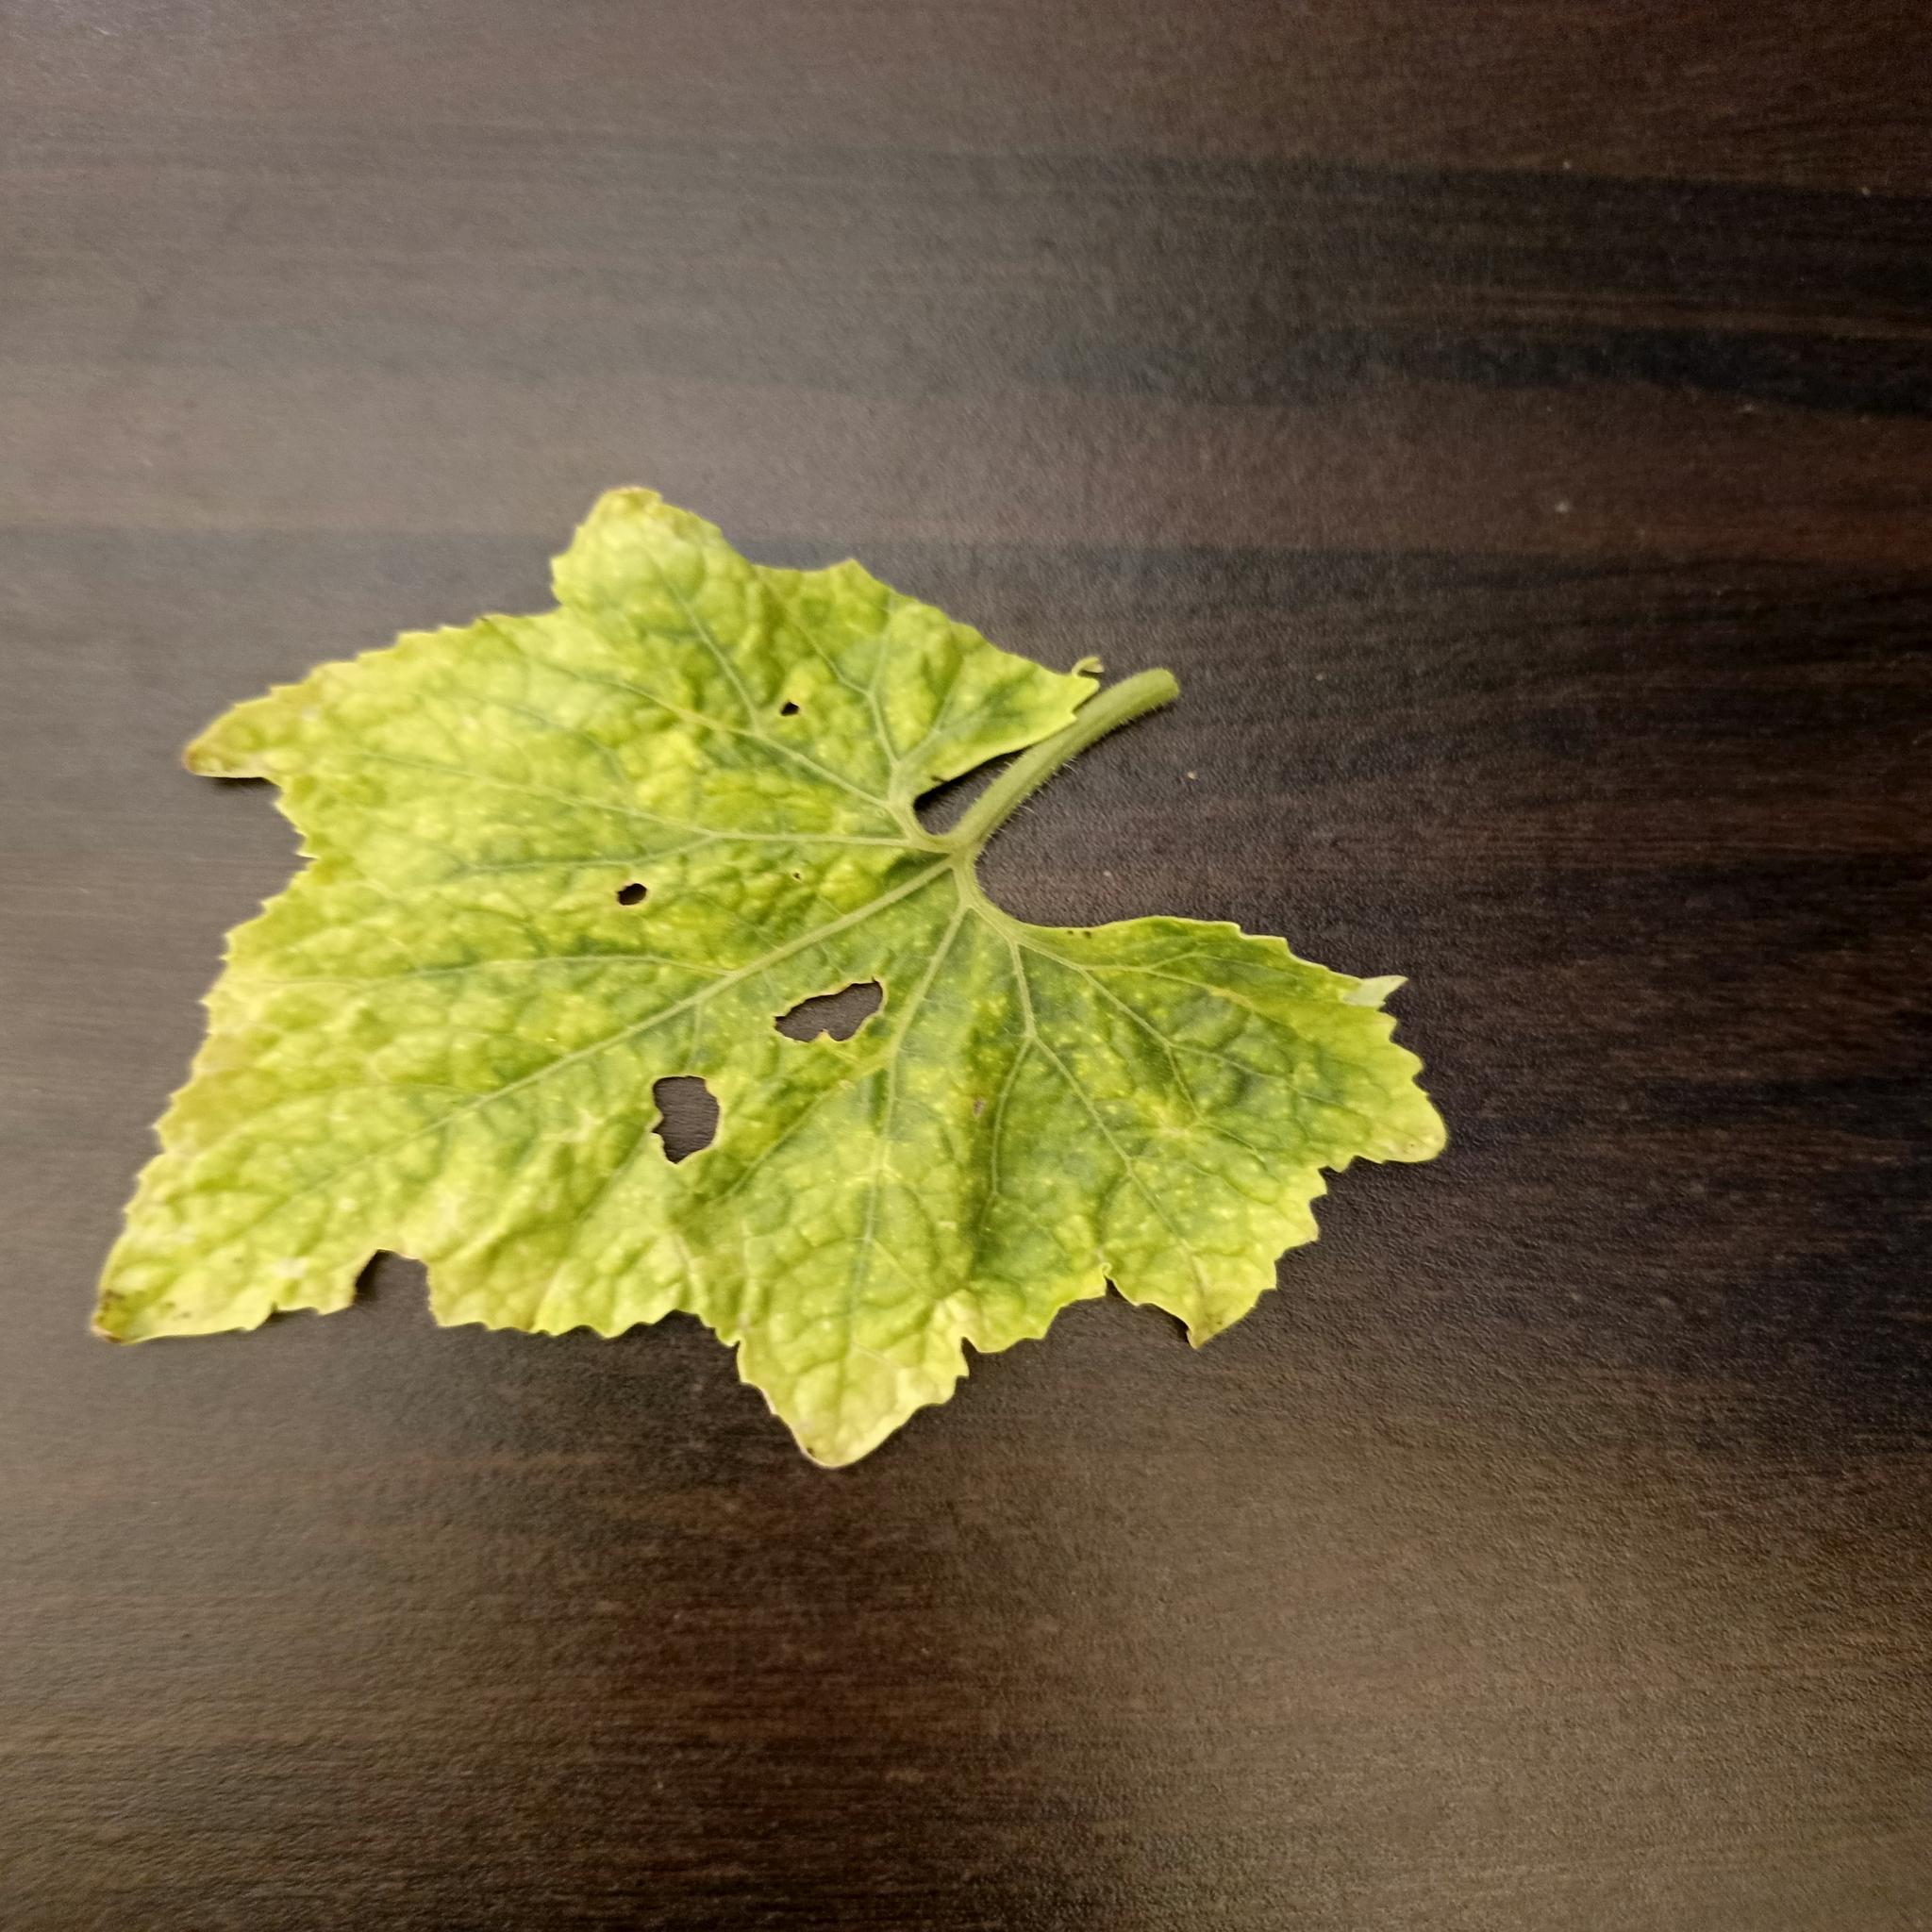
Label: Downy mildew